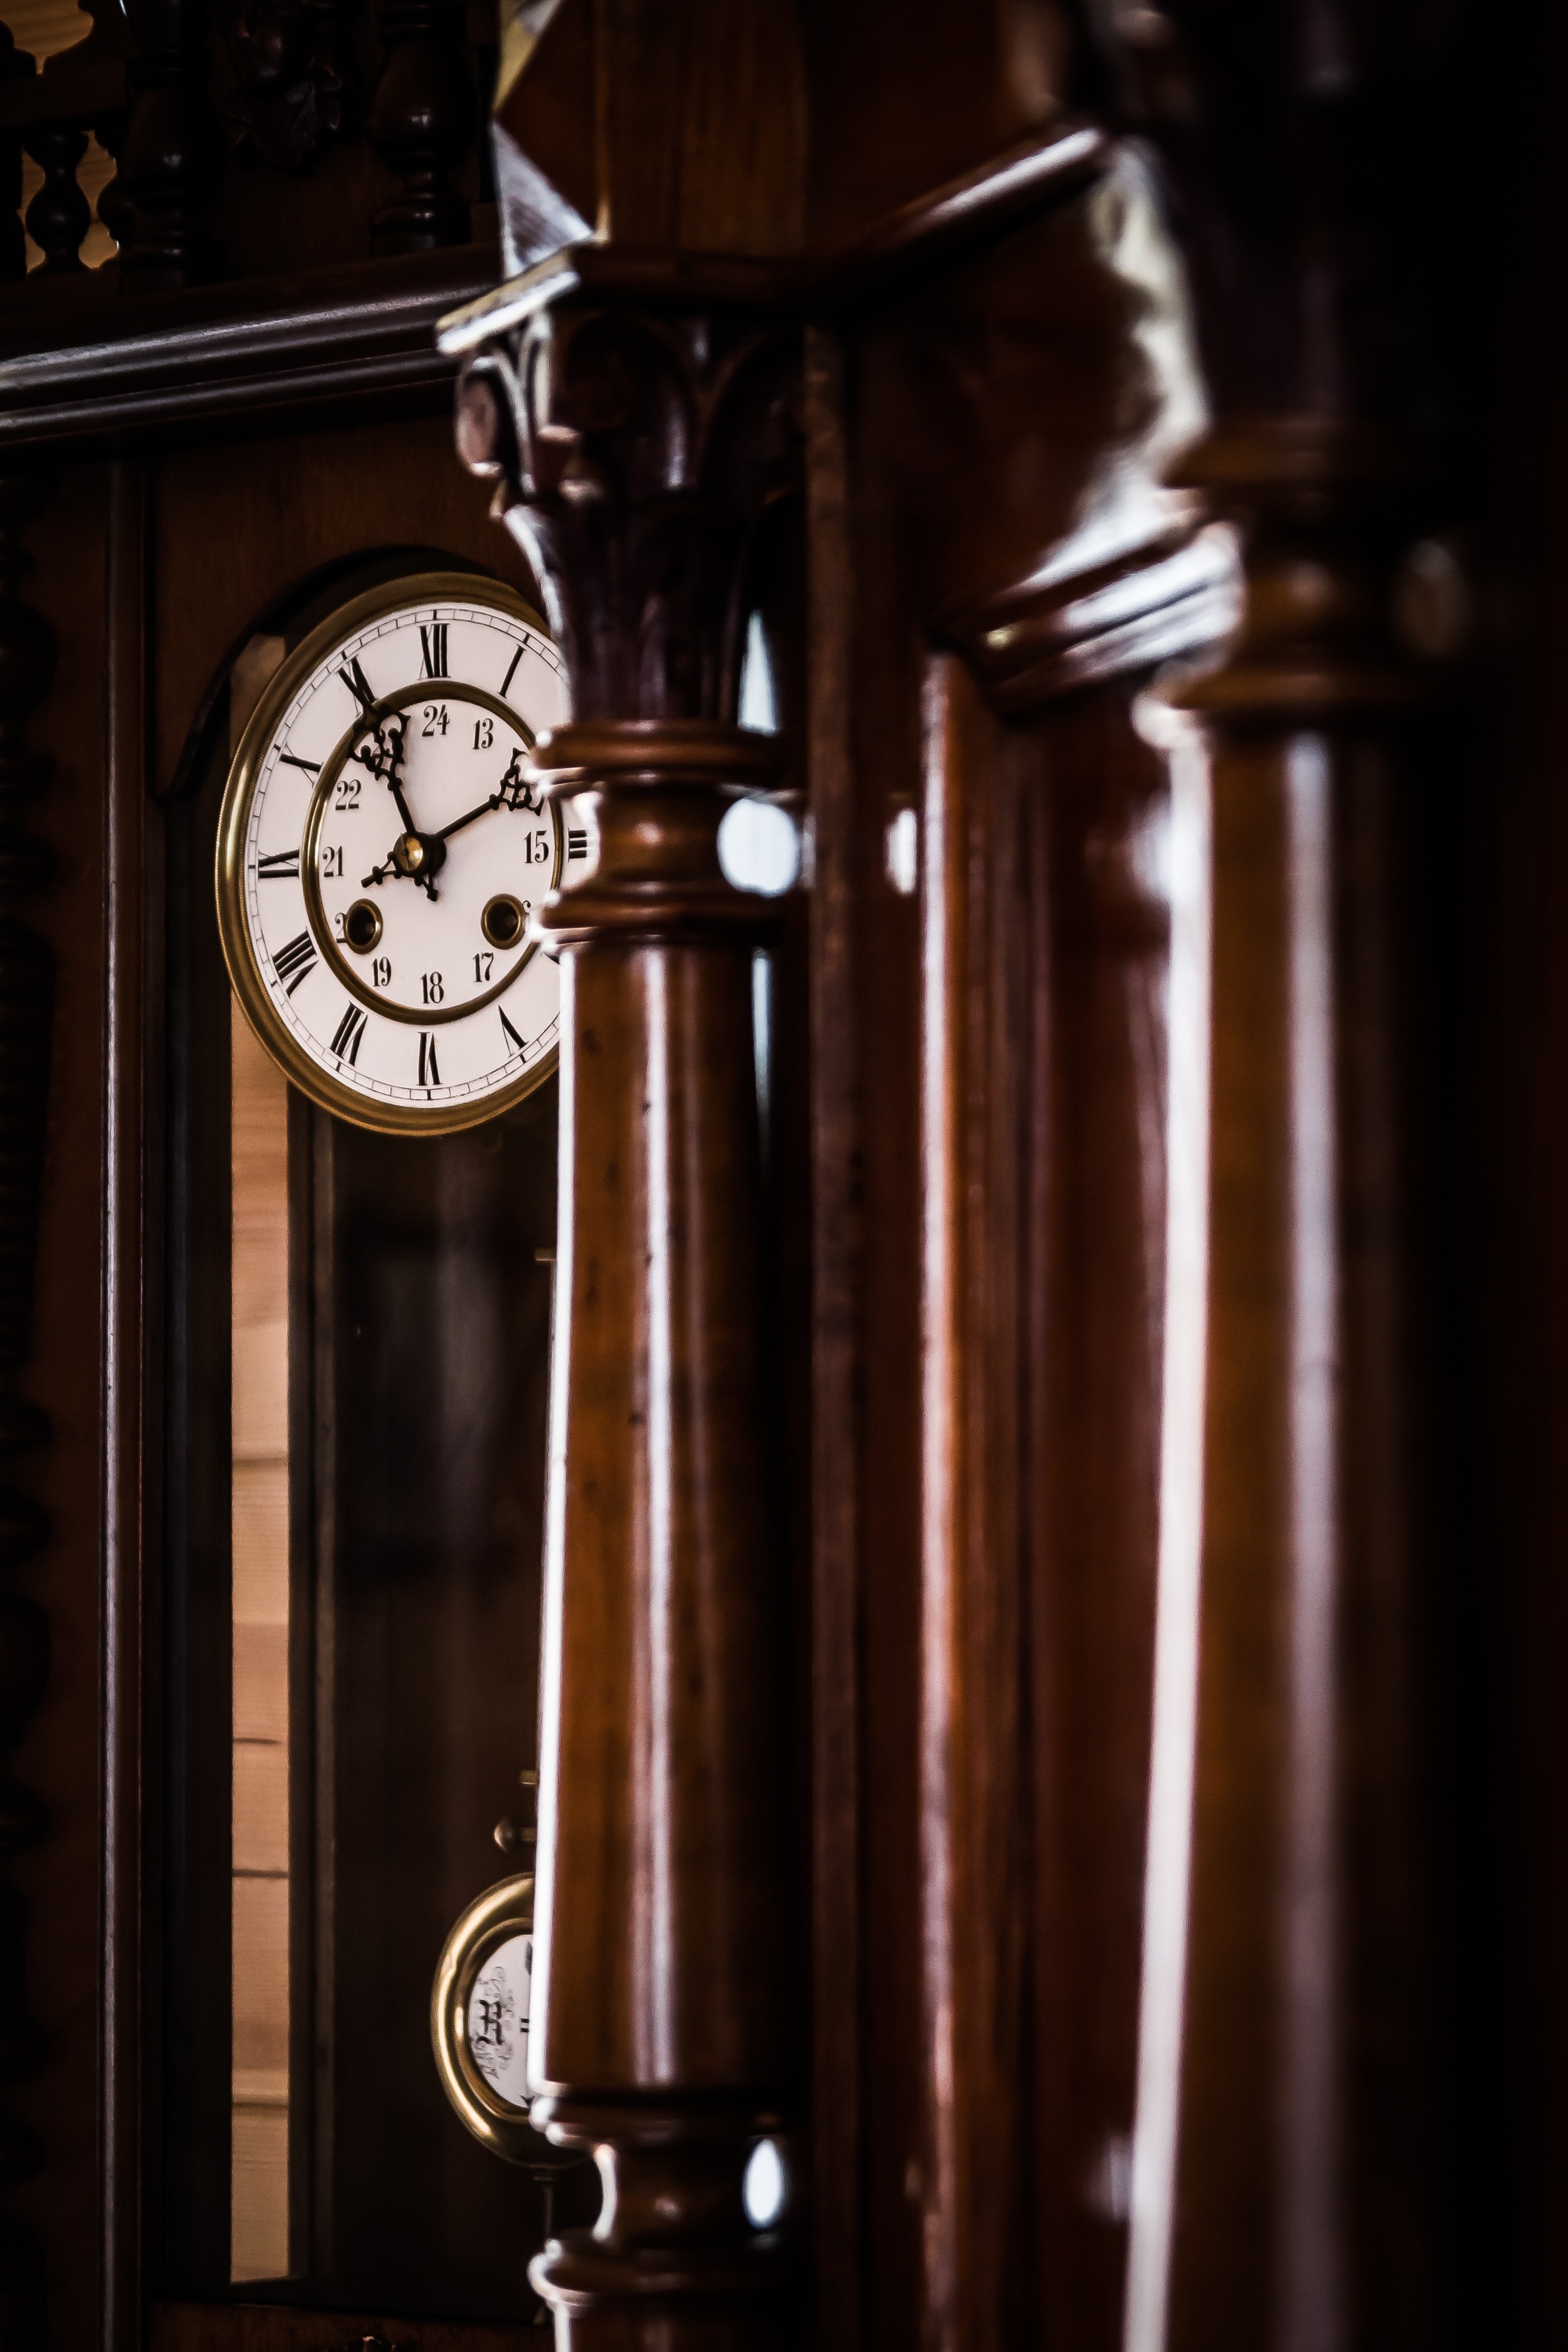
structure, antique, time, column, lighting, door, old clock, tips, kielce, clock shield, zeromski, ciekoty, mas w, the pendulum